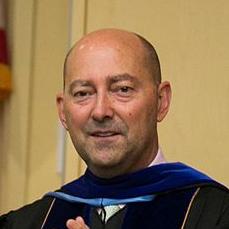
Age: 58